Old District Office North

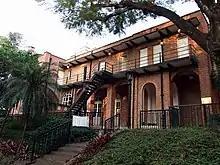
Old District Office North

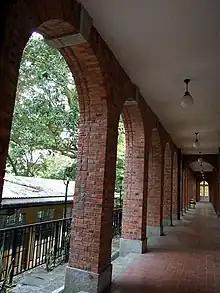
Verandah

The Old District Office North, or the Law Ting Pong Scout Centre, is a building located at 20 Wan Tau Kok Lane, Tai Po in the New Territories of Hong Kong, near the Old Tai Po Police Station.